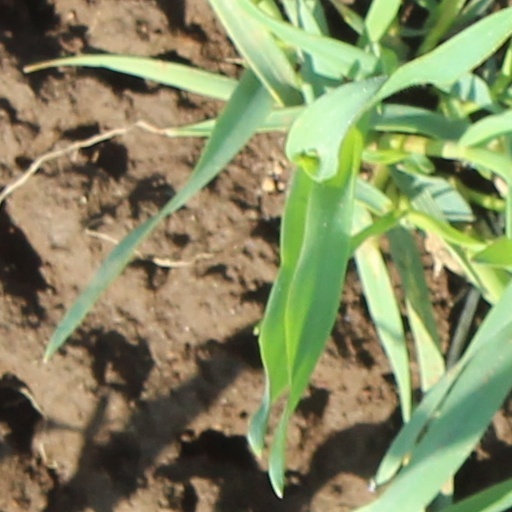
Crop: wheat